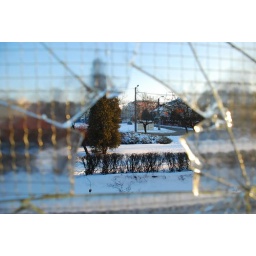
Interesting house-like hole in window on the train station.